Apollo Guidance Computer

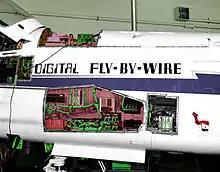
Fly By Wire testbed aircraft. The AGC DSKY is visible in the avionics bay

The AGC formed the basis of an experimental fly-by-wire (FBW) system installed into an F-8 Crusader to demonstrate the practicality of computer driven FBW. The AGC used in the first phase of the program was replaced with another machine in the second phase, and research done on the program led to the development of fly-by-wire systems for the Space Shuttle. The AGC also led, albeit indirectly, to the development of fly-by-wire systems for the generation of fighters that were being developed at the time.